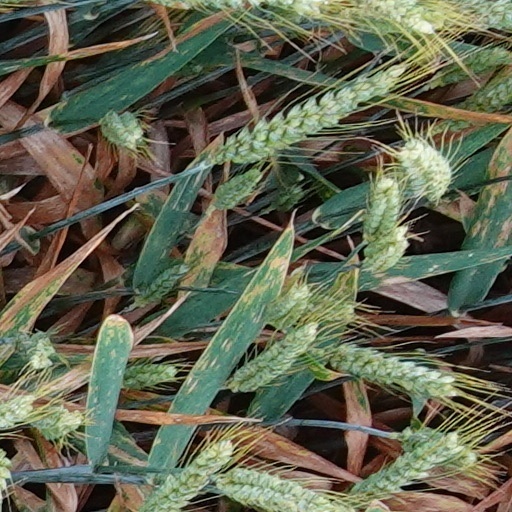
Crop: wheat